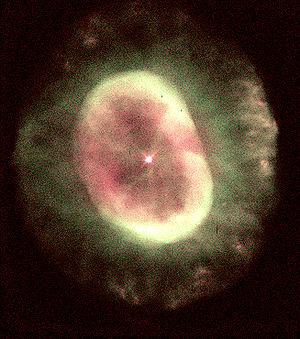
Le Catalogue Caldwell est un catalogue astronomique regroupant 109 amas stellaires, nébuleuses et galaxies pour aider les astronomes amateurs dans leurs observations. La liste a été compilée par Sir Patrick Moore Caldwell, mieux connu sous le nom Patrick Moore, pour compléter le Catalogue Messier. Celui-ci a rapidement dressé une liste de 109 objets et l'a ensuite publiée dans Sky & Telescope en décembre 1995.